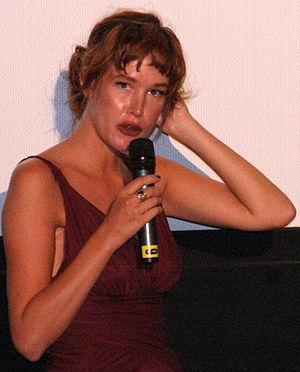
María de la Paz Elizabeth Sofía Adriana de la Huerta y Bruce, connue par son nom de scène Paz de la Huerta, est une actrice et un mannequin américaine. De la Huerta est connue pour ses rôles dans les films L'œuvre de Dieu, la part du Diable, Le Temps d'un Automne, Choke, Enter the Void et Nurse 3D, et pour son rôle de Lucy Danziger dans la série dramatique de la chaîne HBO, Boardwalk Empire.